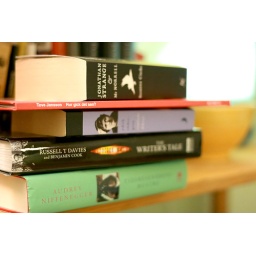
Putting back books in the book shelf is way too much work.